Colette Baron-Reid

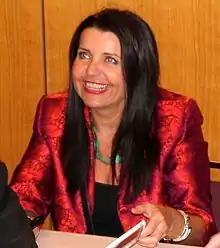
Baron-Reid at a book signing in the U.S. in 2008

Baron-Reid ran away from her home when she was 18 years old, first joining a disco band and then moving on to various other bands. She received various deals for records or management, all of which ultimately failed. At 28 years old, she eventually "bottomed out" after ten years performing in bars and nightclubs, and she began going to a women's treatment centre for an alcohol and cocaine addiction. After becoming sober, she began practicing aromatherapy and seeing clients to speak about visions she claimed to have experienced about them. In 1998, she published a tape on meditation, "Journey Through The Chakra", which was reviewed by the "Toronto Star"; around this time, she described feeling as if there were no more opportunities for her as a musician.